Nevin Yanıt

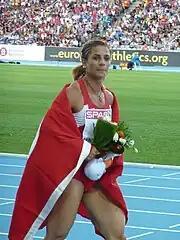
Yanit in 2010 with Turkey flag, at her 1st European title.

Yanıt won the 100 m hurdles at the 2007 European Under 23 Athletics Championships. She won the silver medal at the 2007 Summer Universiade in Bangkok, Thailand.